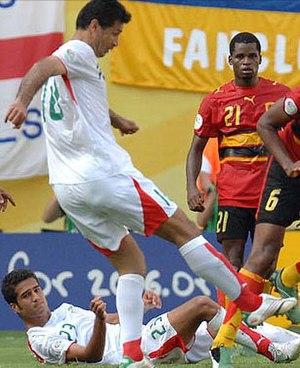
L'équipe du Togo de football s'est qualifiée pour la Coupe du monde 2006 en Allemagne. Pour sa première participation à la compétition, la sélection togolaise est éliminée au premier tour, terminant dernière du groupe G derrière la France, la Suisse et la Corée du Sud.